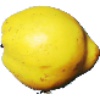
Label: Quince 1